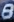
Number: 8